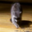
Label: raccoon